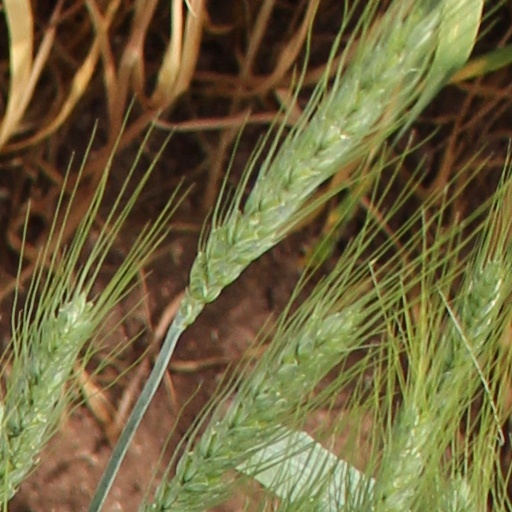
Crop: wheat